Glen Island (Thames)

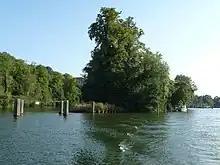
Head of Glen Island with the Jubilee River to the left

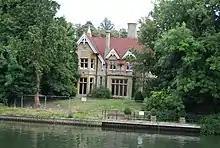
Glen Island House, Taplow

Glen Island is a large area of land between the head of the Jubilee River and the River Thames at Boulter's Lock near Maidenhead.